Ion Antonescu

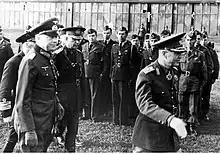
Antonescu arrives at the front with General Ewald von Kleist in June 1942, during the Axis summer offensive Case Blue

The resulting regime, deemed the "National Legionary State", was officially proclaimed on 14 September. On that date, the Iron Guard was remodelled into the only legally permitted party in Romania. Antonescu continued as Premier and "Conducător", and was named as the Guard's honorary commander. Sima became Deputy Premier and leader of the Guard. Antonescu subsequently ordered the Guardists imprisoned by Carol to be set free. On 6 October, he presided over the Iron Guard's mass rally in Bucharest, one in a series of major celebratory and commemorative events organized by the movement during the late months of 1940. However, he tolerated the PNȚ and PNL's informal existence, allowing them to preserve much of their political support.